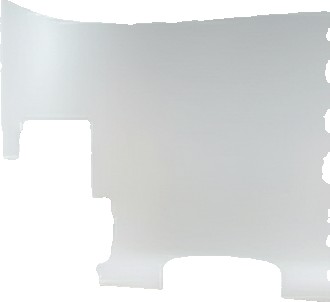
Surface category: wall